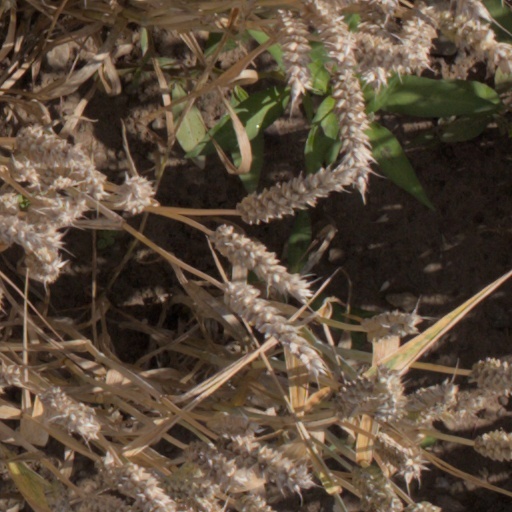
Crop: wheat